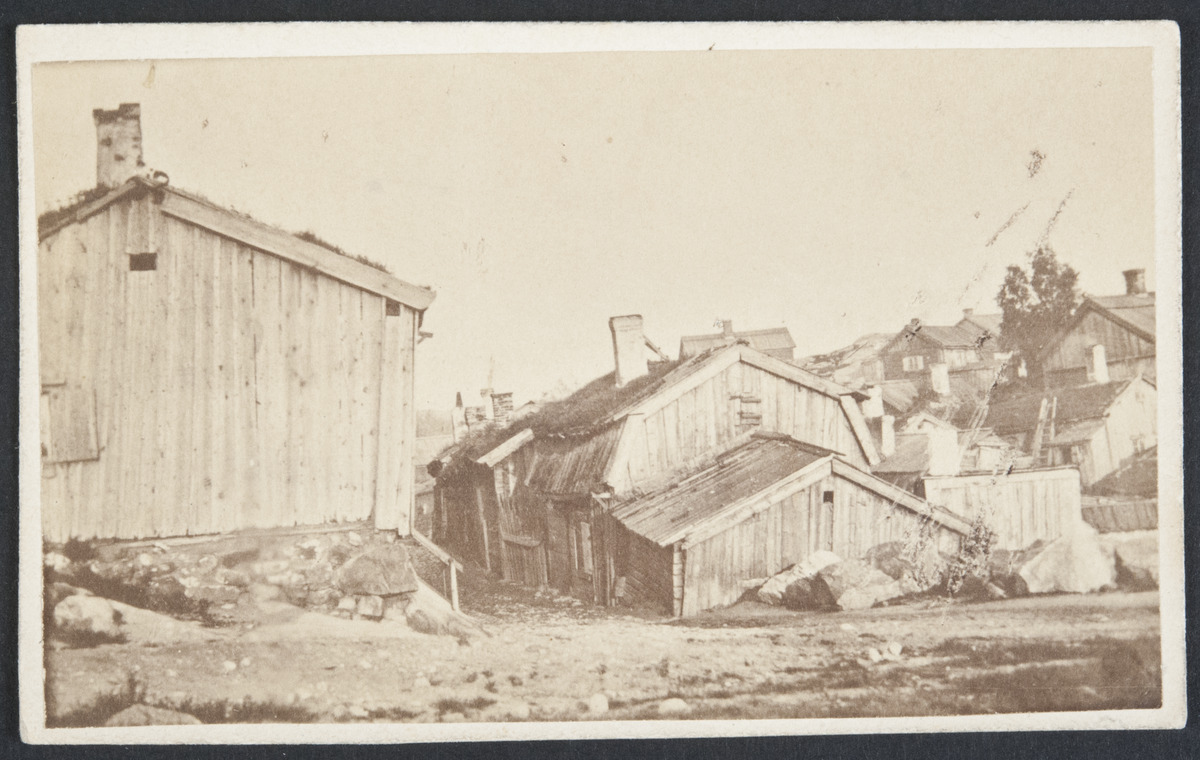
Näkymä Katajanokalle, Pitkäkadun alkuun (Lång Gatan) ja Katajanokan mökkeihin nykyisen Satamakadun ja Katajanokan puiston paikalla
sisällön kuvaus: Näkymä Katajanokalle, Pitkäkadun alkuun (Lång Gatan) ja Katajanokan mökkeihin nykyisen Satamakadun ja Katajanokan puiston paikalla. Pitkäkadulla, vasemmalla tontit 45 ja 50, oikealla tontti 43 (ja risteyksen takana tonttien 54 ja 53 rakennuksia).

Vasemmassa

reunassa olevan rakennuksen katolla kissa. mustavalkoinen
Kuvaaja: Hårdh, C.A., valokuvaaja
Ajankohta: kuvausaika 1868
Paikka: Suomi, Uusimaa, Helsinki, Katajanokka Helsinki
Aiheet: kaupunkimaisema, kadut, rakennukset, puurakennukset, asuinrakennukset, mökit, katot, turvekatot, kissat